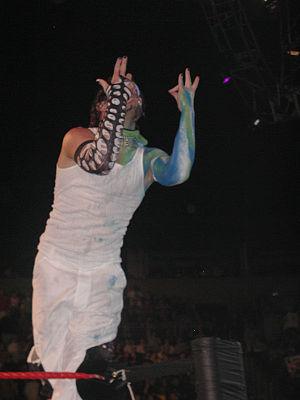
Jeffrey Nero Hardy, ou tout simplement Jeff Hardy, né le 31 août 1977 à Cameron, est un catcheur, un promoteur de catch et un auteur-compositeur-interprète américain. Il travaille actuellement à la World Wrestling Entertainment, dans la division SmackDown, où il est l'actuel Champion Intercontinental.